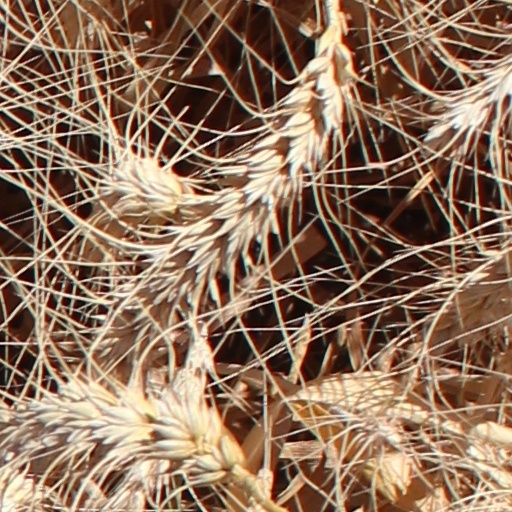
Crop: wheat